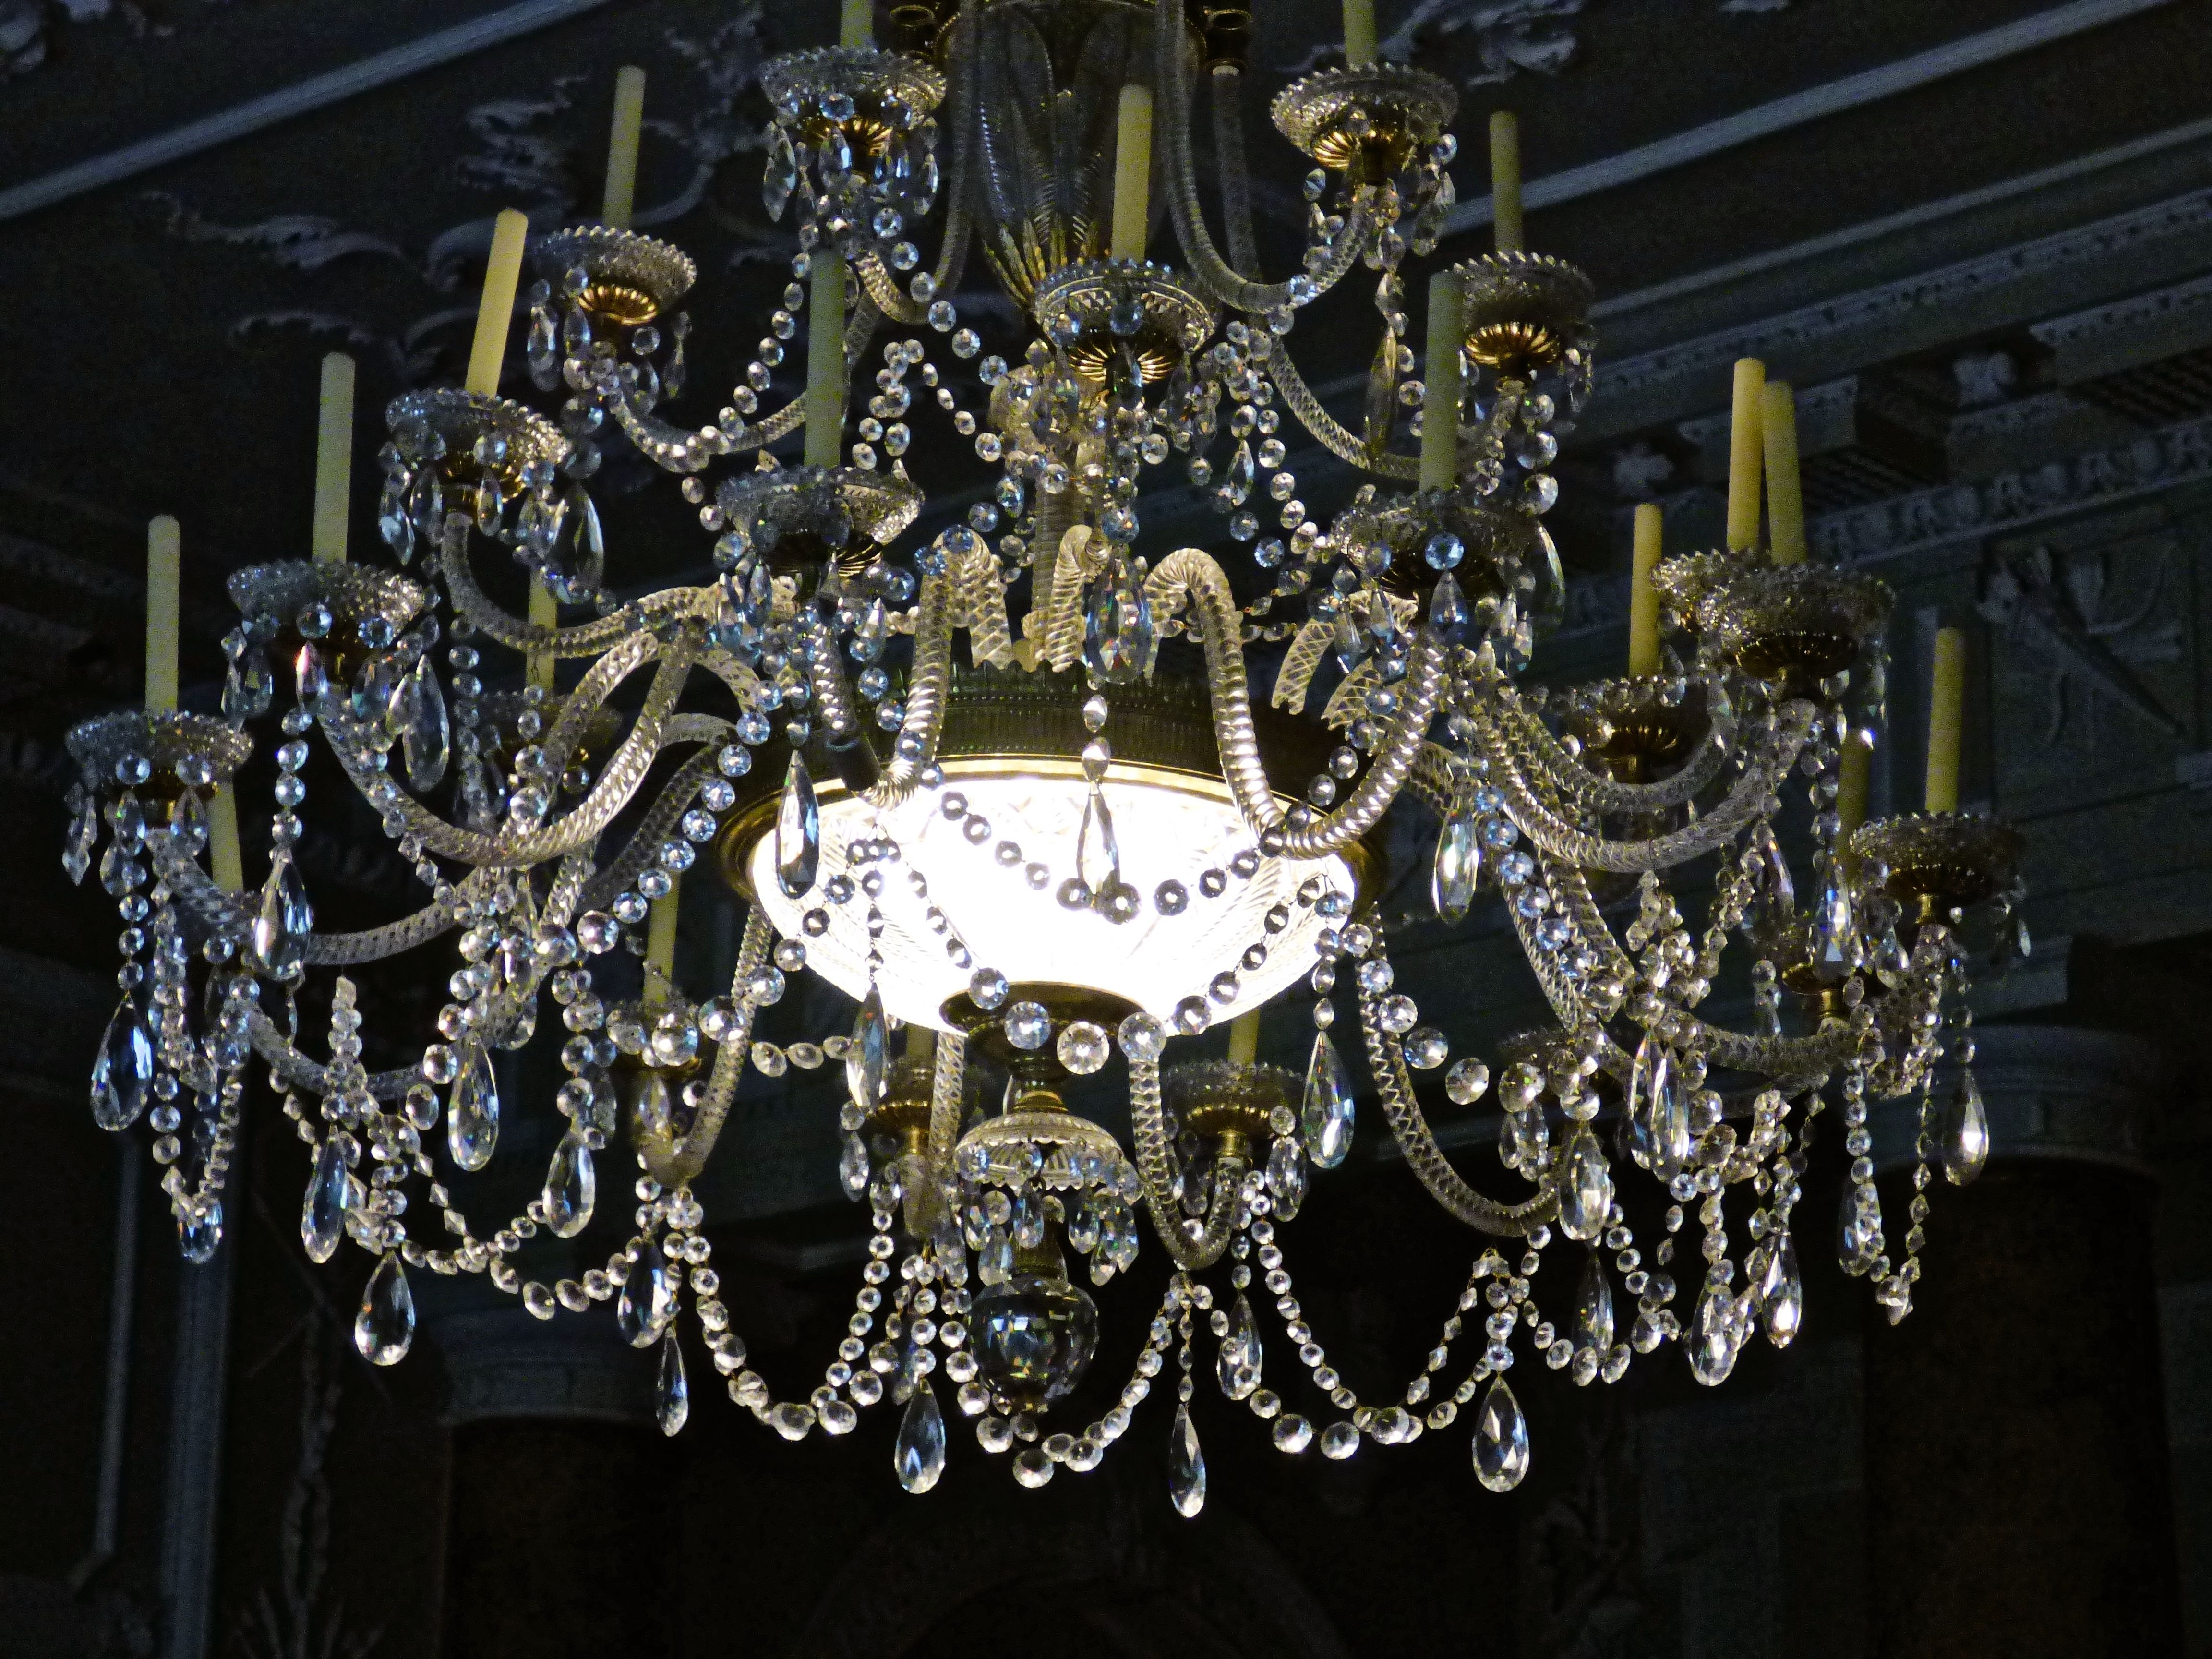
house, interior, home, ceiling, decoration, room, lighting, decor, light fixture, chandelier, crystal